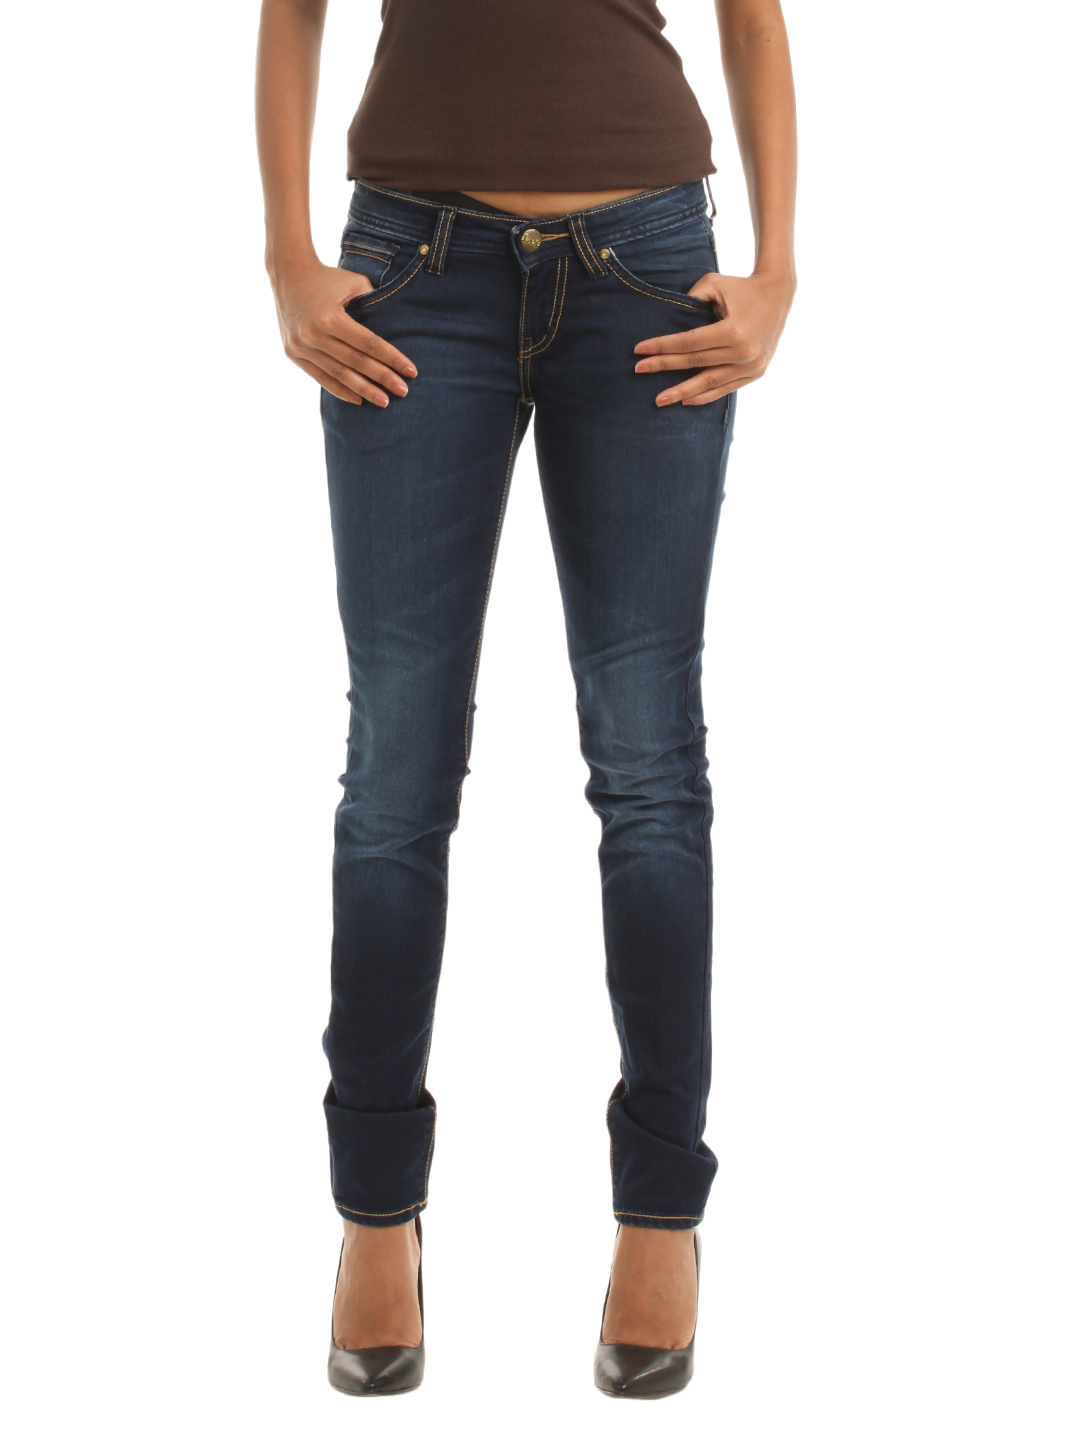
Lee Womens Blue Maxi Fit Jeans
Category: Apparel / Bottomwear / Jeans
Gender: Women
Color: Blue
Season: Winter 2011
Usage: Casual